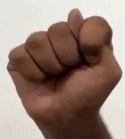
ASL sign: T